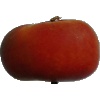
Label: Nectarine Flat 1